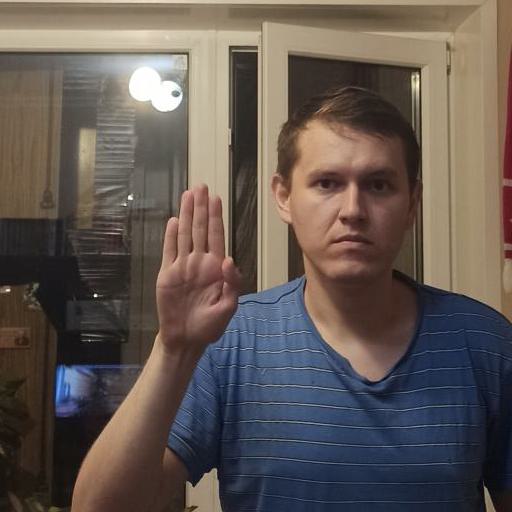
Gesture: stop